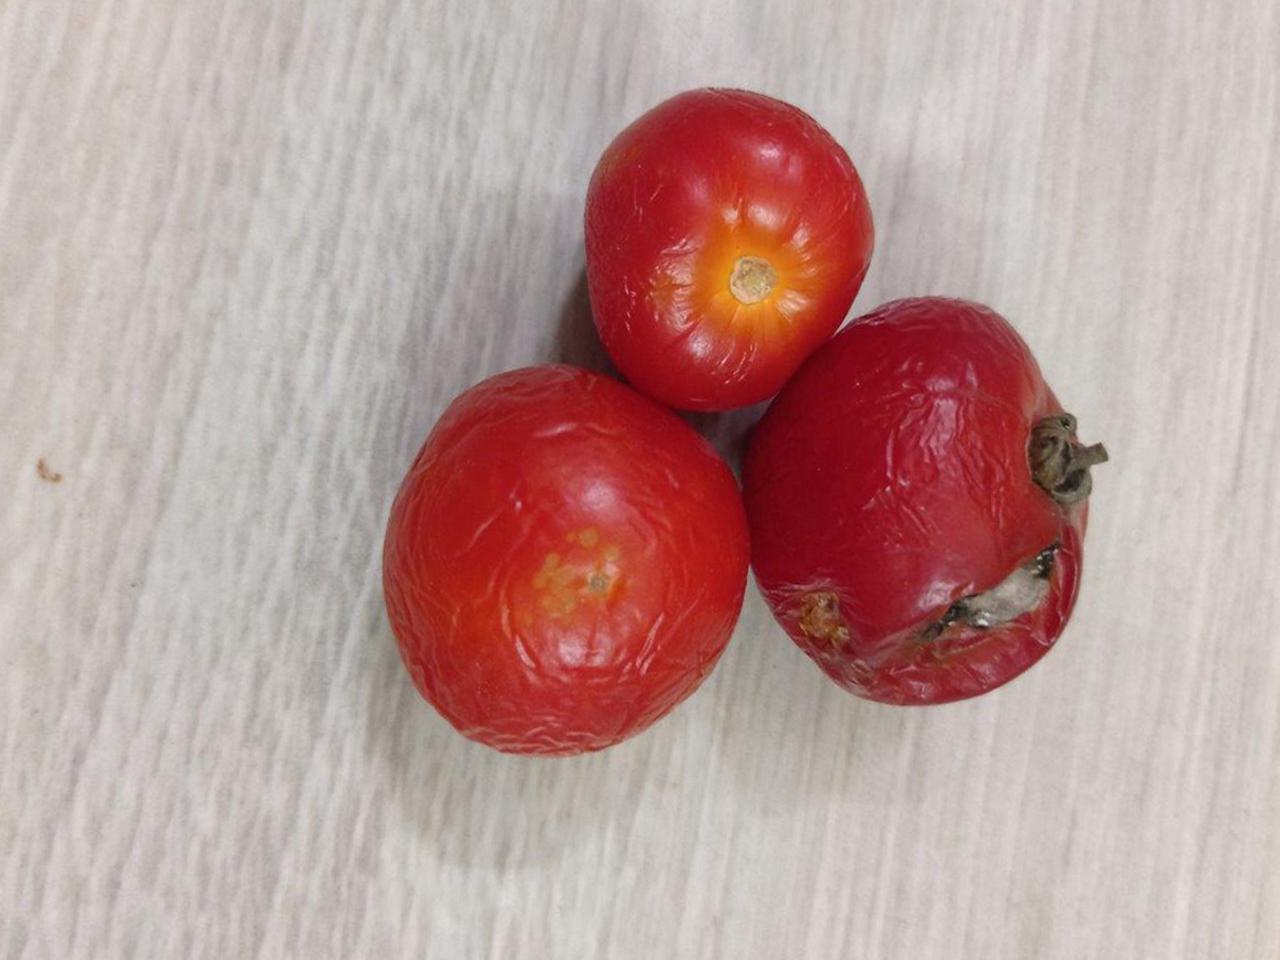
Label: Rotten